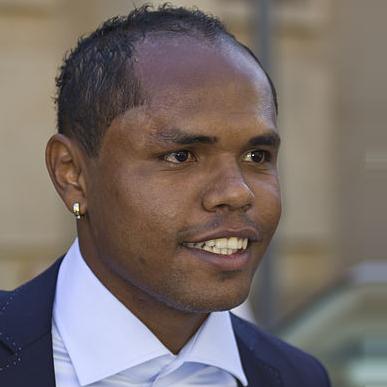
Age: 26